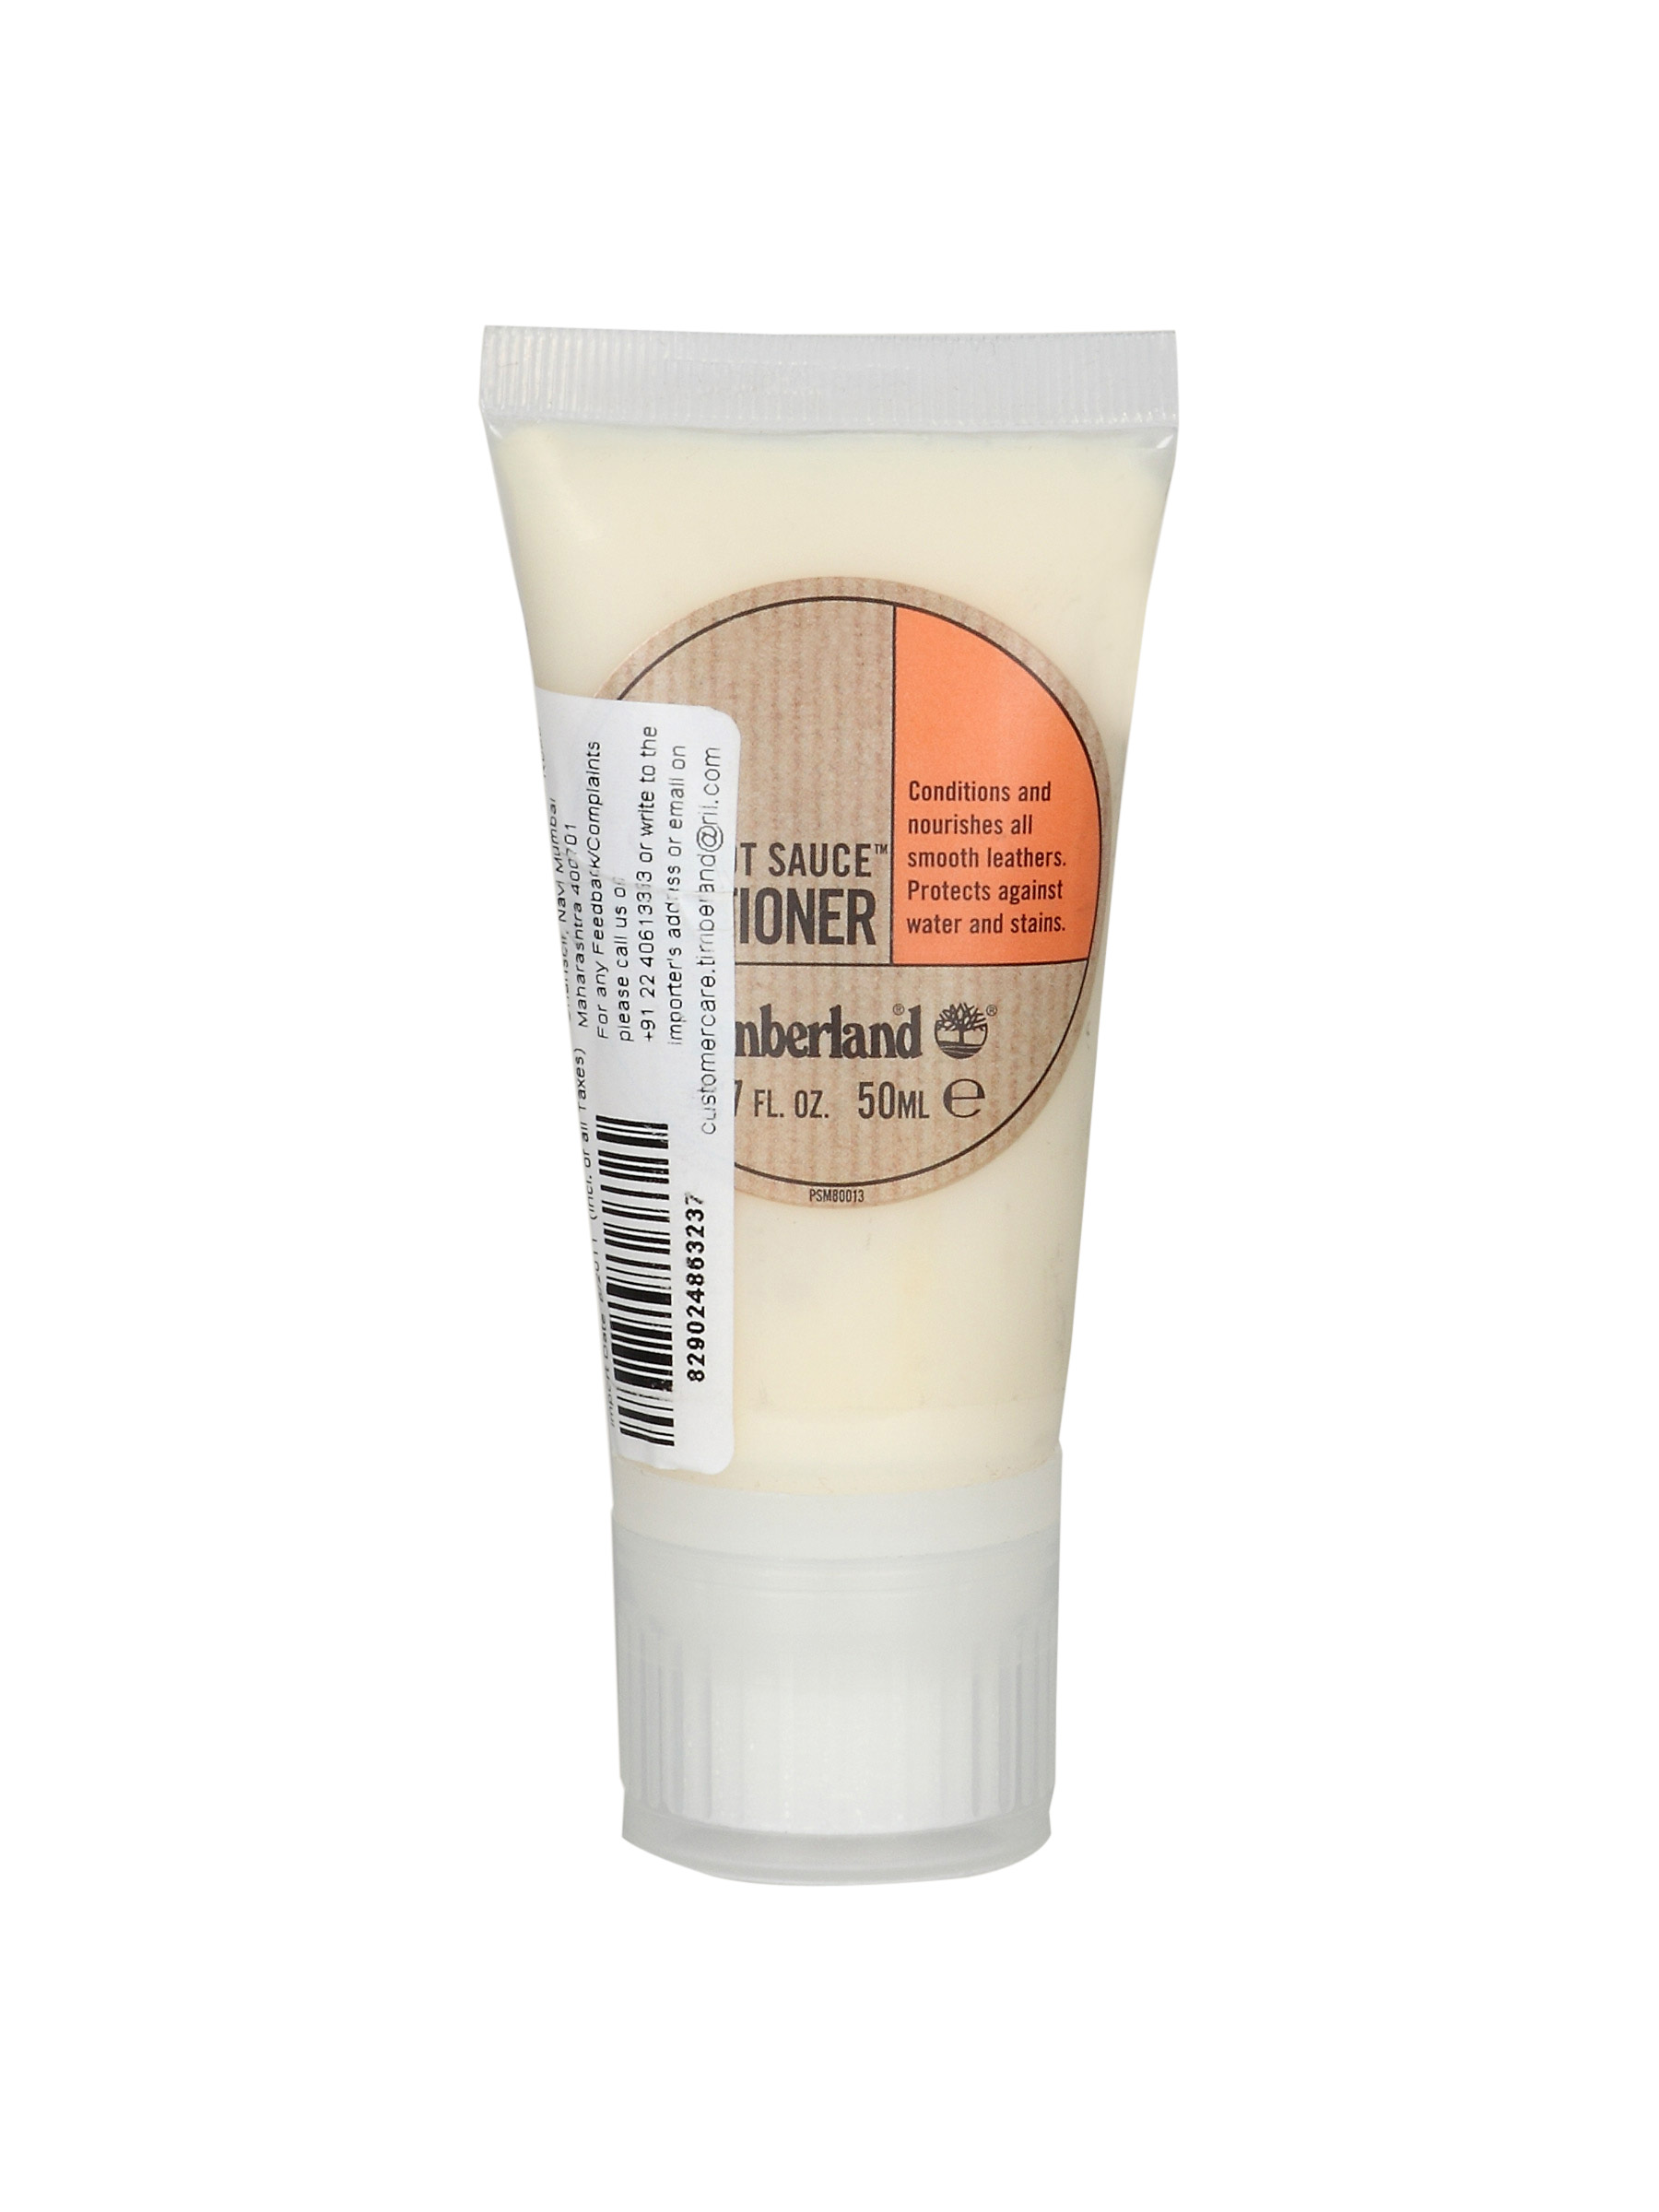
Timberland Unisex Boot Sauce Leather Conditioner
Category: Accessories / Shoe Accessories / Shoe Accessories
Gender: Unisex
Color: White
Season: Summer 2011
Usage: NA